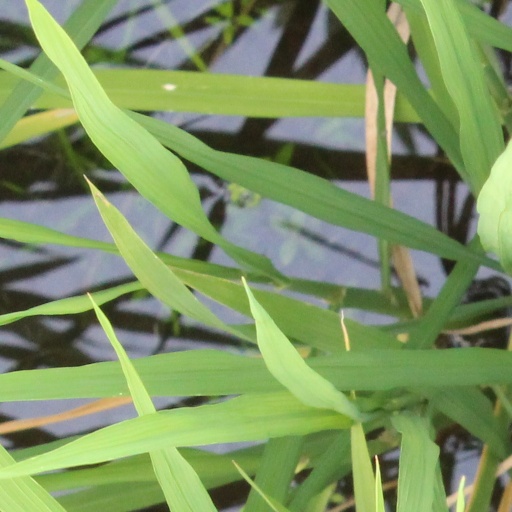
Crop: rice